Fukuzawa Yukichi

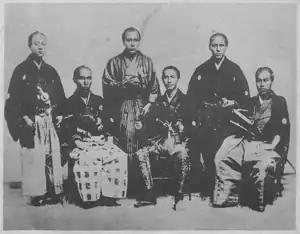
Sailors of the "Kanrin Maru", members of the Japanese Embassy to the United States (1860). Fukuzawa Yukichi sits on the right.

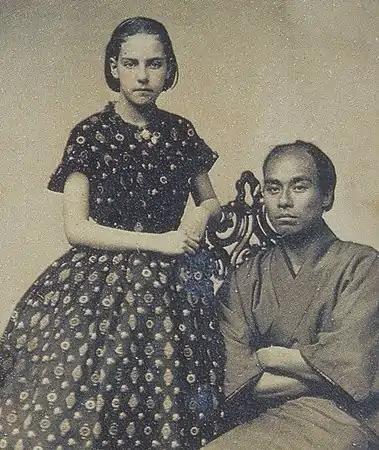
Fukuzawa Yukichi (posing with the photographer's twelve year old daughter, Theodora Alice Shew) in San Francisco, 1860

Fukuzawa's early life consisted of the dull and backbreaking work typical of a lower-level samurai in Japan during the Edo period. Although Fukuzawa did travel to Nagasaki, his stay was brief as he quickly began to outshine his host in Nagasaki, Okudaira Iki. Okudaira planned to get rid of Fukuzawa by writing a letter saying that Fukuzawa's mother was ill. Seeing through the fake letter, Fukuzawa planned to travel to Edo and continue his studies there, since he would be unable to do so in his home domain of Nakatsu. However, upon his return to Osaka, his brother persuaded him to stay and enroll at the Tekijuku school run by physician and "rangaku" scholar Ogata Kōan. Fukuzawa studied at Tekijuku for three years and became fully proficient in the Dutch language. In 1858, he was appointed the official Dutch teacher of Nakatsu, and was sent to Edo to teach the family's vassals there.